Patsy Cline

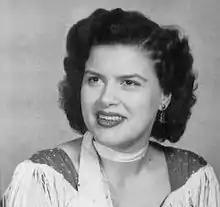
Publicity photograph, March 1957

Virginia Patterson Hensley was born in Winchester, Virginia, on September 8, 1932, to Hilda Virginia (née Patterson) and Samuel Lawrence Hensley. Mrs. Hensley was only 16 years old at the time of Cline's birth. Sam Hensley had been married before; Cline had two half siblings (aged 12 and 15), who lived with a foster family because of their mother's death years before. After Cline, Hilda Hensley gave birth to Samuel Jr. (called John) and Sylvia Mae. Besides being called "Virginia" in her childhood, Cline was referred to as "Ginny".